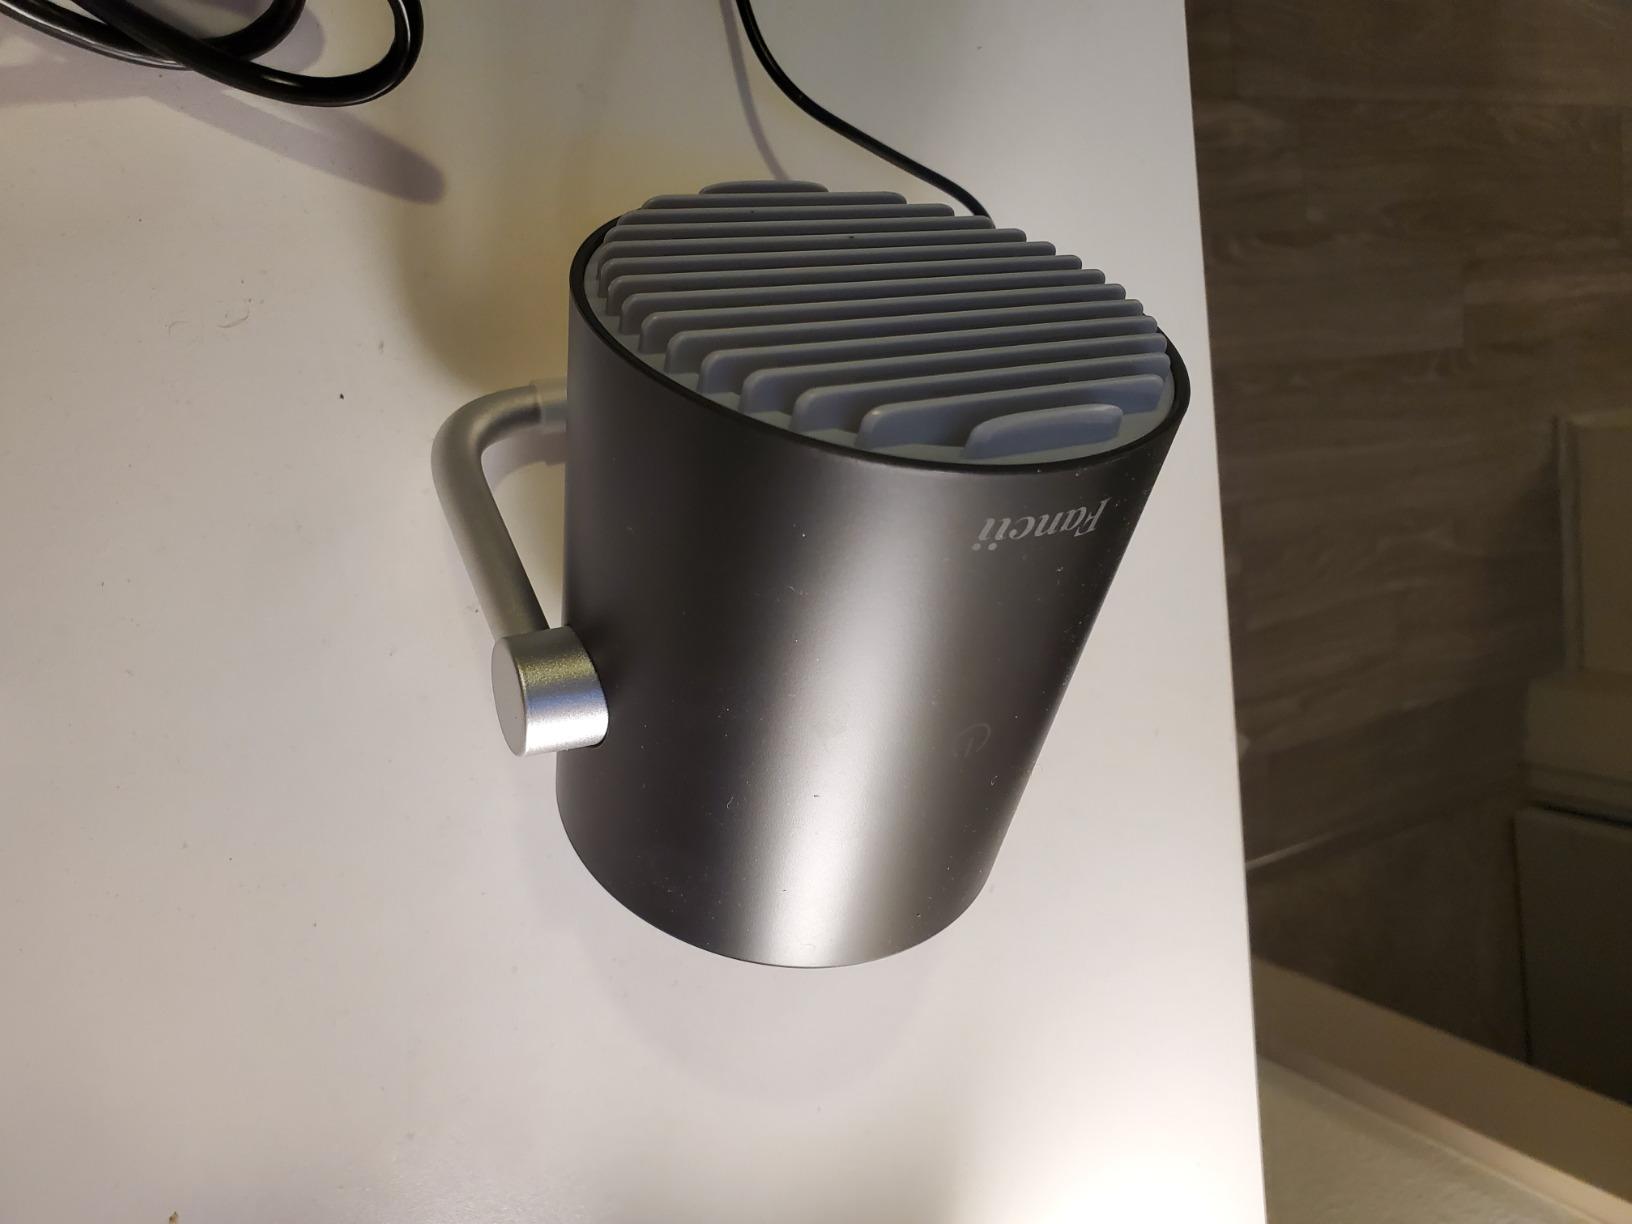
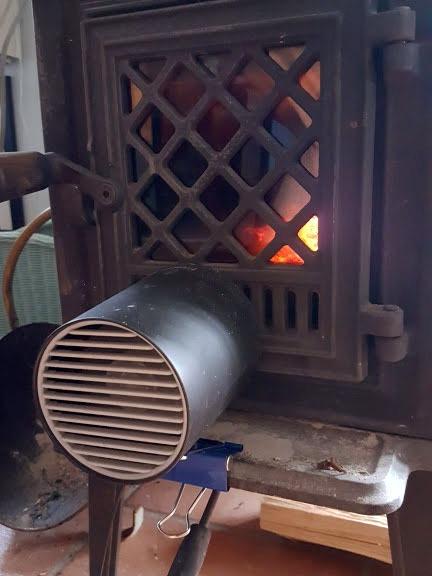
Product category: fan
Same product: yes